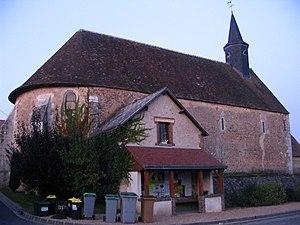
L'église de Trizay-lès-Bonneval, Eure-et-Loir, France.